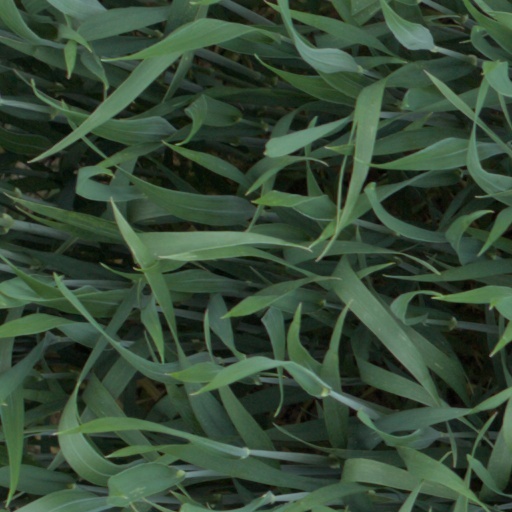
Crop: wheat